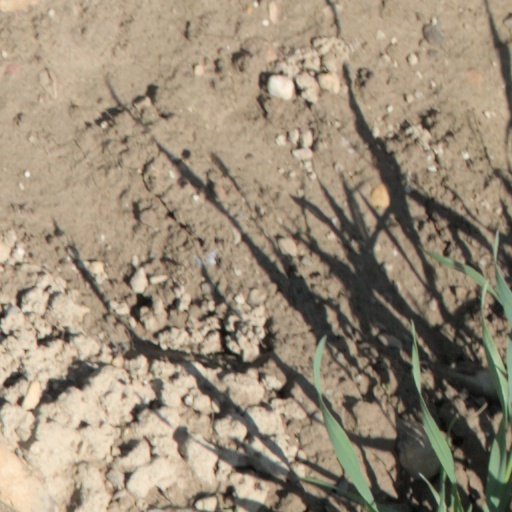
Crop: wheat